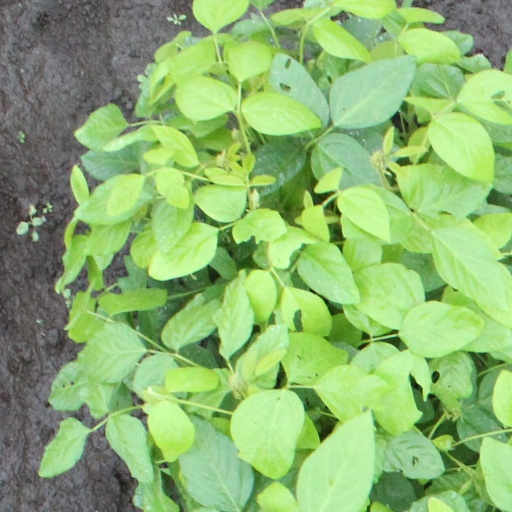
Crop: soybean